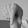
ASL letter: Q